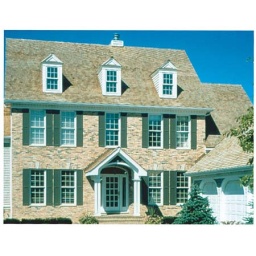
Located in Georgia, this 3,650 square foot home boasts 4 bedrooms, 3 baths, and energy efficient building materials.